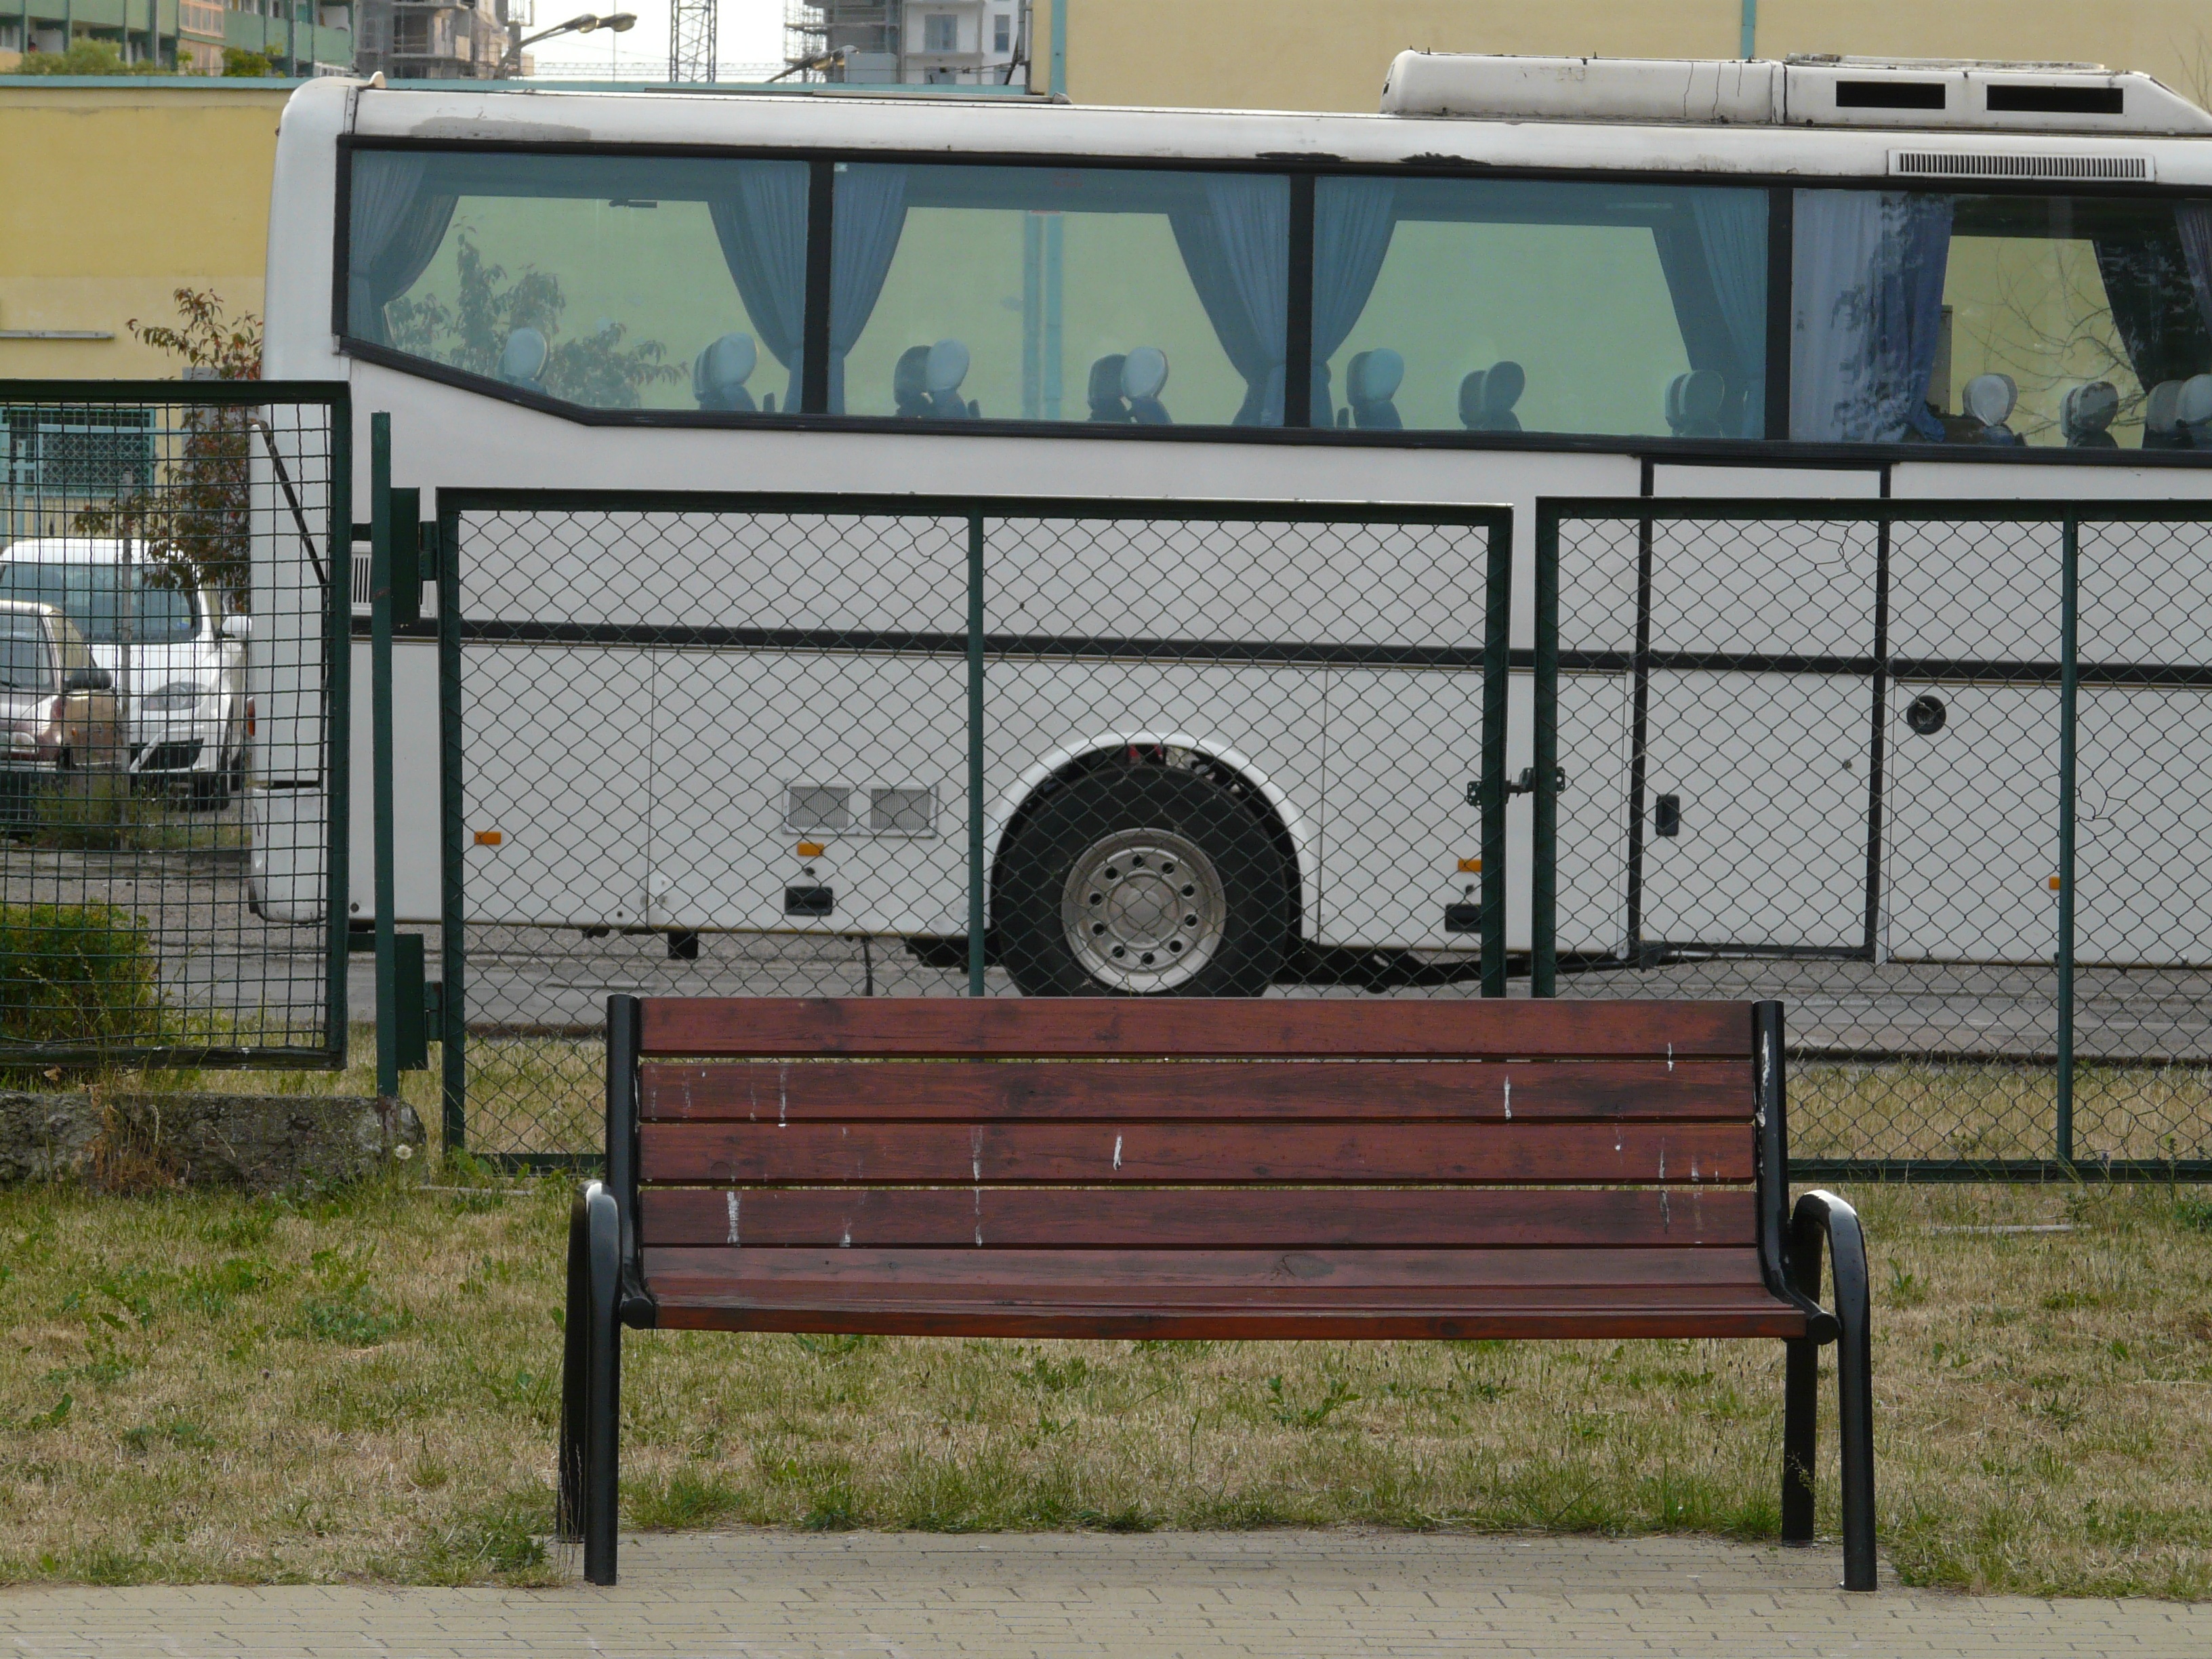
bench, urban, transport, waiting, truck, vehicle, bus, composition, coach, abstraction, trailer, the station, land vehicle, rolling stock